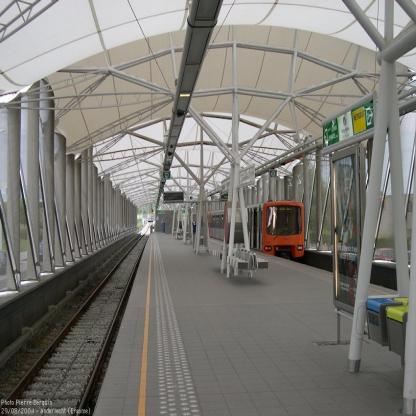
Scene: Indoor